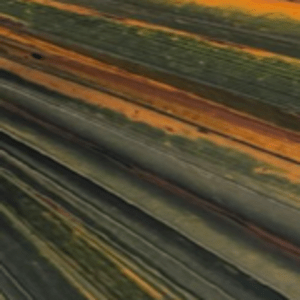
Label: Manganese Deficiency